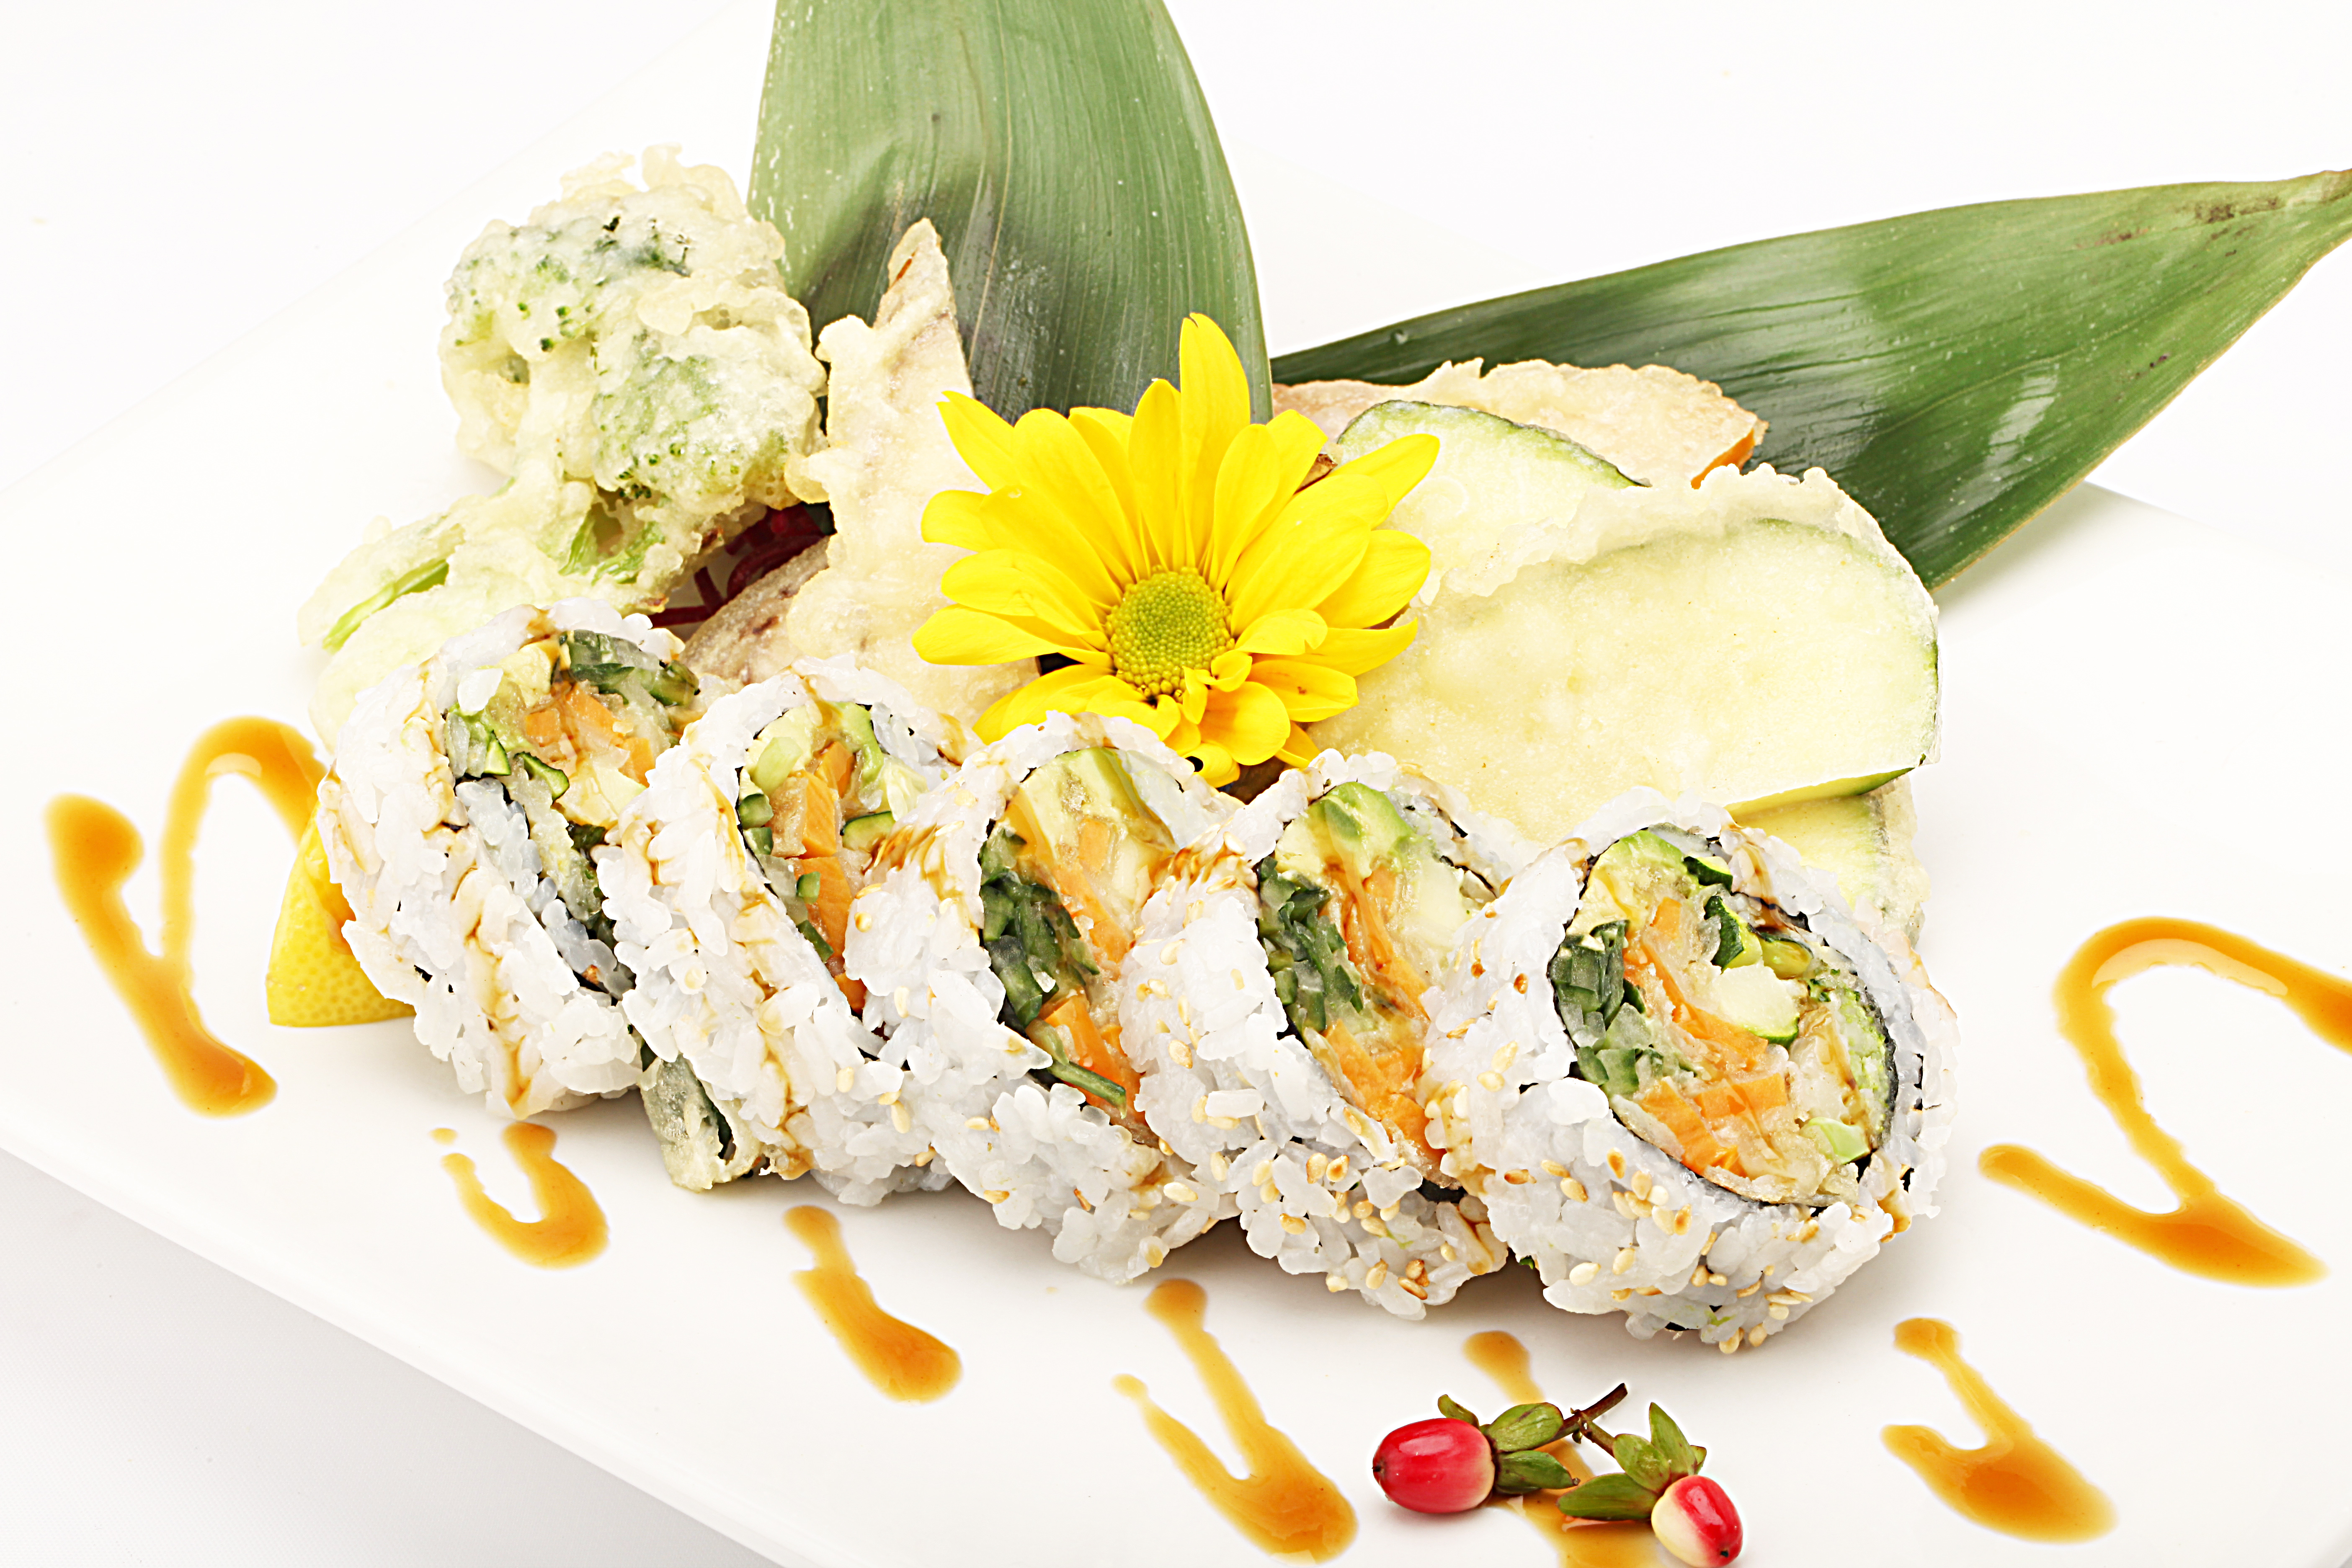
sushi, food, cuisine, dish, asian food, california roll, japanese cuisine, garnish, gimbap, vegetarian food, appetizer, comfort food, recipe